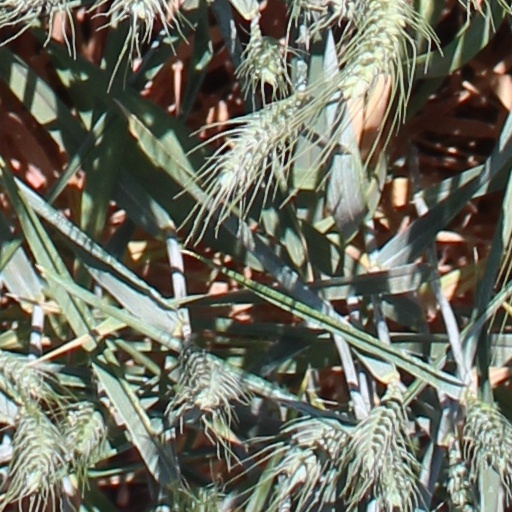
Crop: wheat